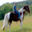
Label: horse